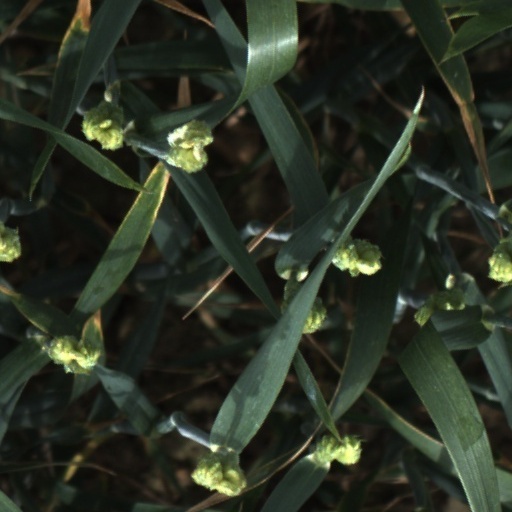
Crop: wheat